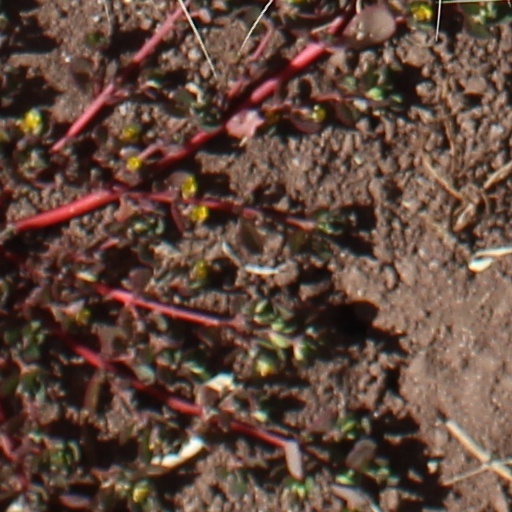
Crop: wheat